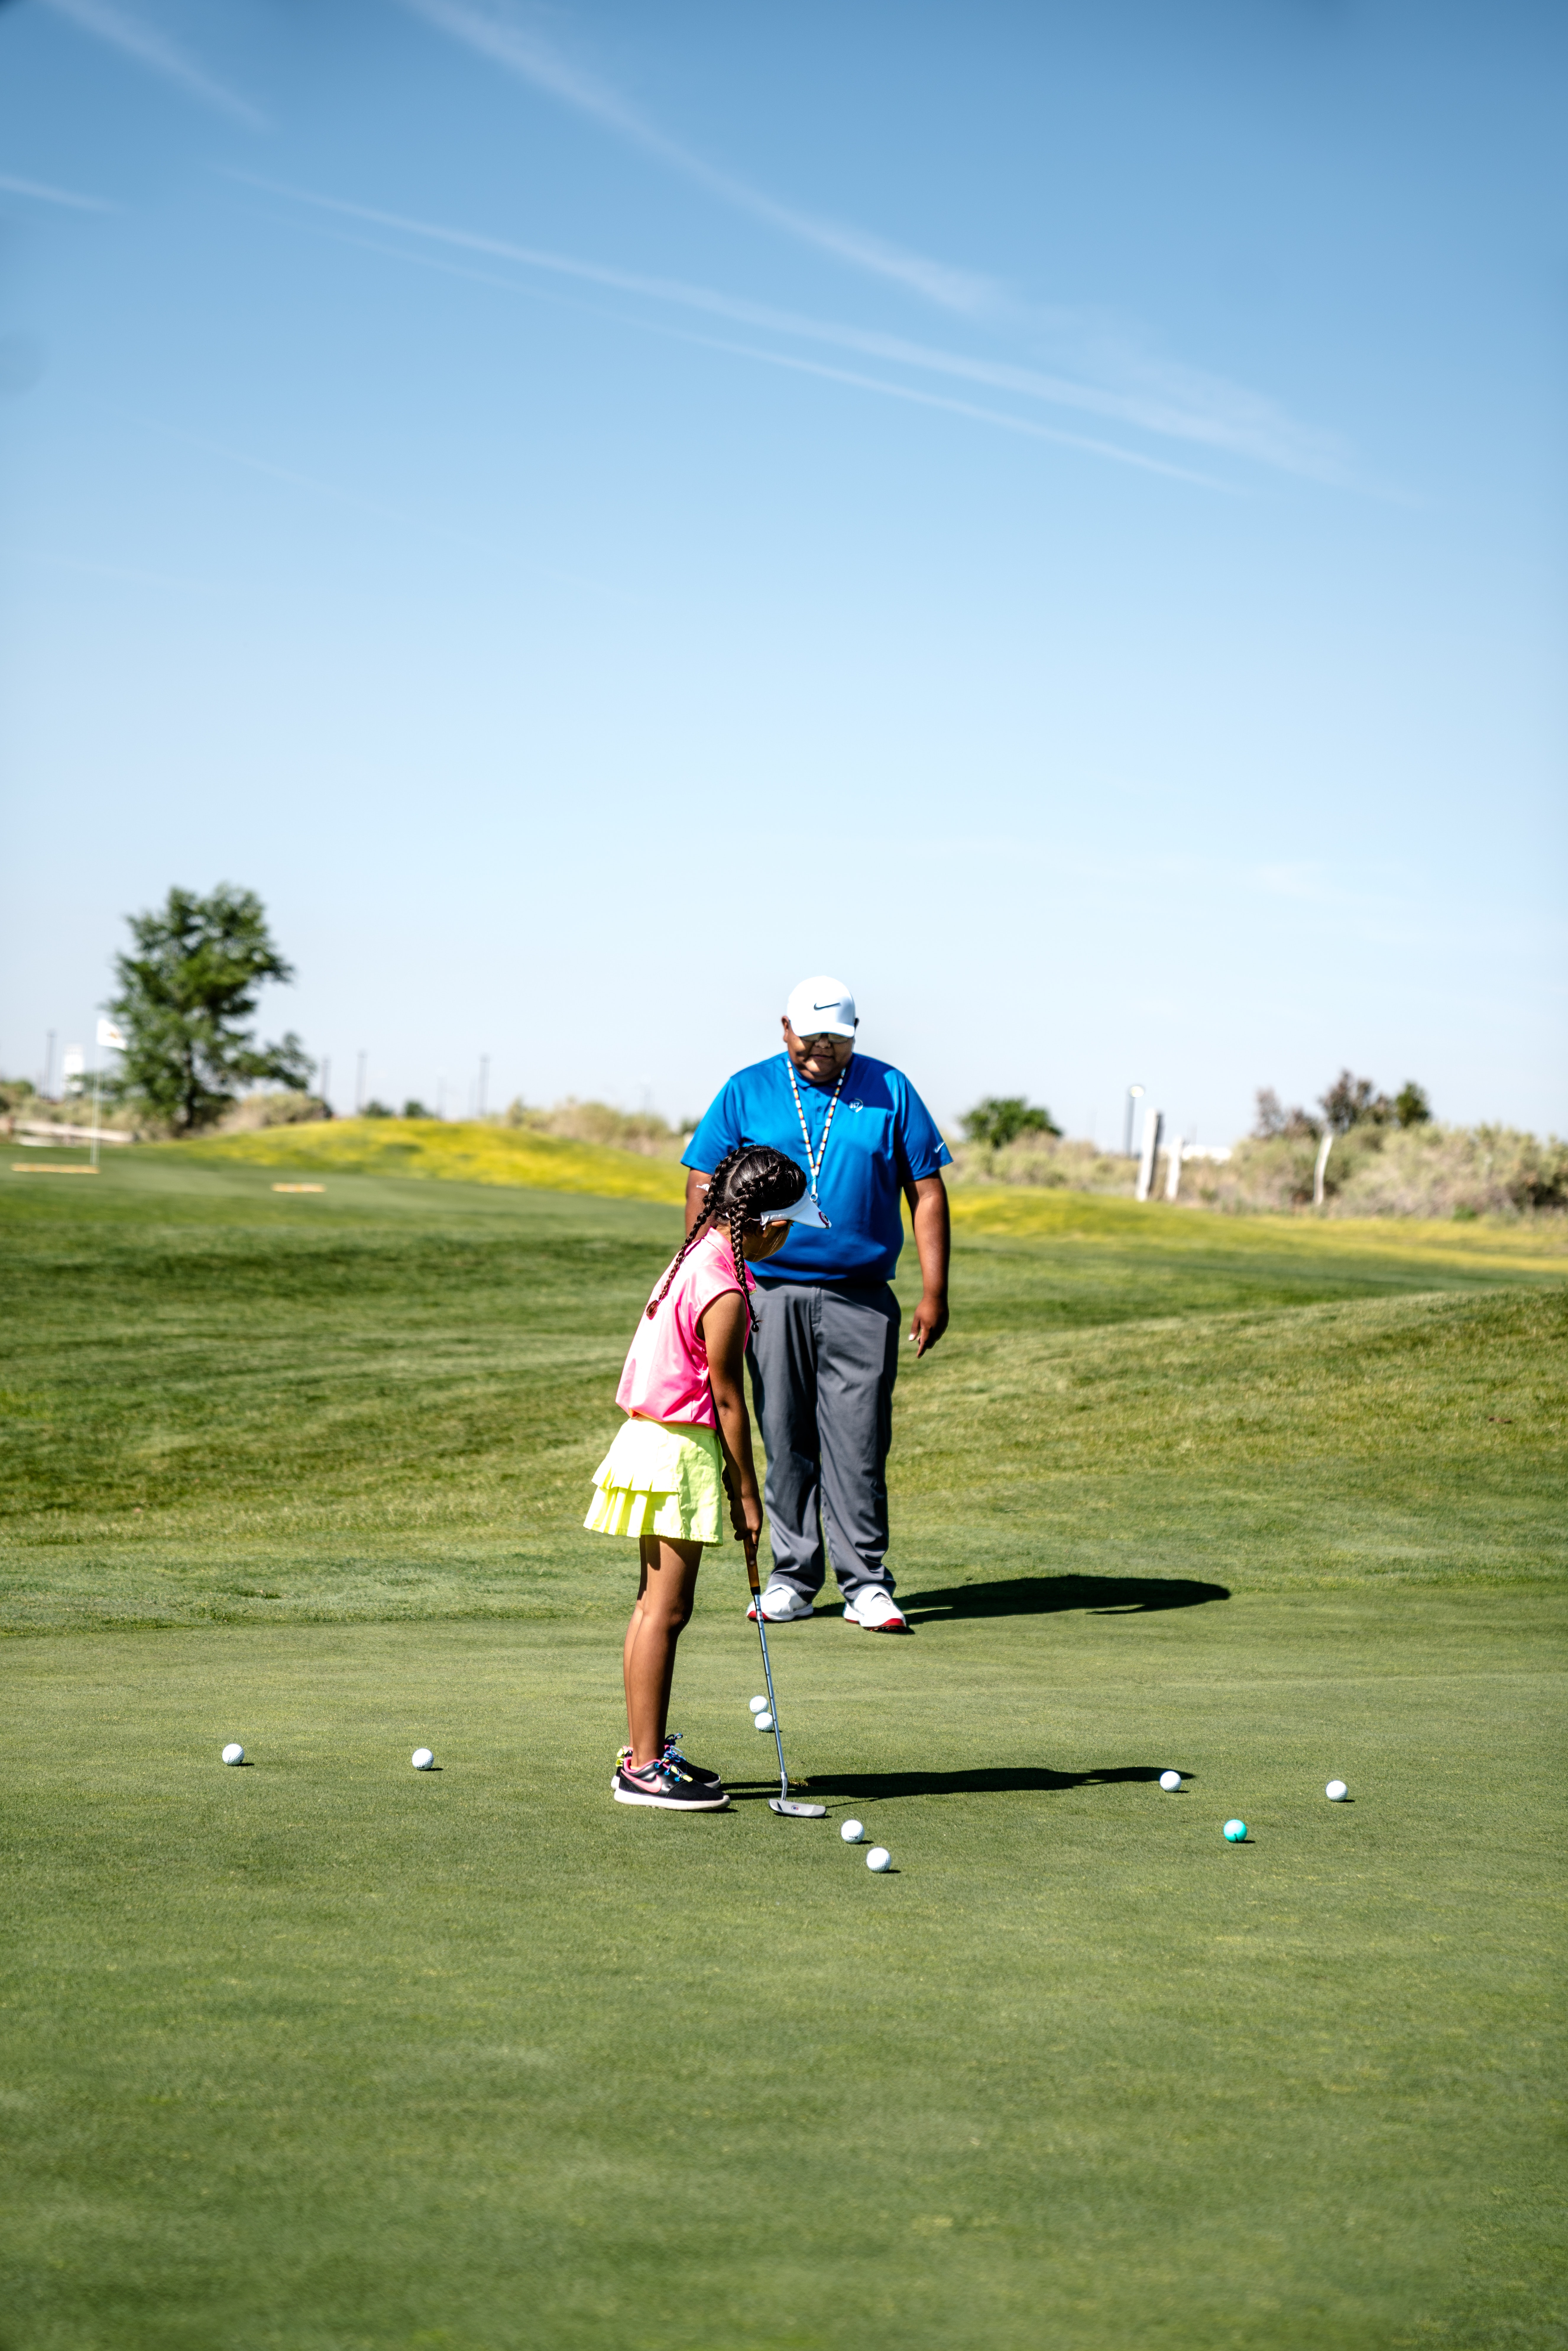
golf, golfer, sport venue, golf course, professional golfer, golf club, grassland, golf equipment, pitch and putt, highland, outdoor recreation, recreation, sky, standing, ball game, hickory golf, fourball, sports equipment, fun, sports, competition event, leisure, championship, foursome golf, iron, landscape, grass, individual sports, putter, cloud, vacation, Speed golf, match play, plain, play, precision sports, sand wedge, competition, tourism, hill, games, player